Chamada a Cobrar

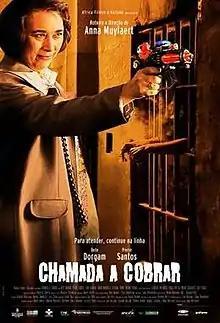
Theatrical release poster

Chamada a Cobrar is a 2012 Brazilian thriller film written and directed by Anna Muylaert. The film is an offshoot of the television film "Para Aceitá-la Continue na Linha" produced for TV Cultura in 2010. It was selected as hours-concours for the Première Brasil of the 2012 Festival do Rio.